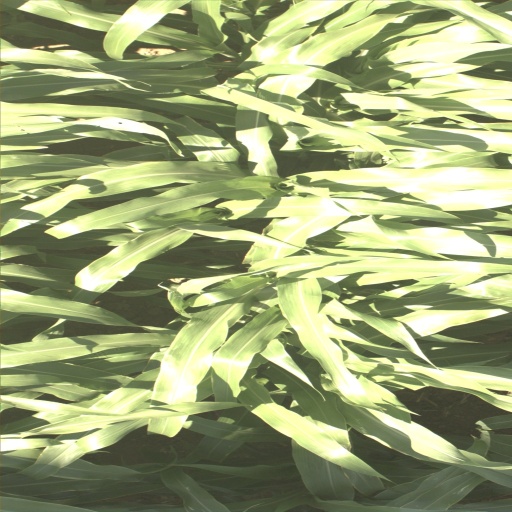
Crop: sorghum